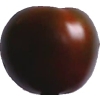
Label: tomato_maroon